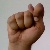
The image shows a hand gesture representing the letter 'T' in Indian Sign Language.